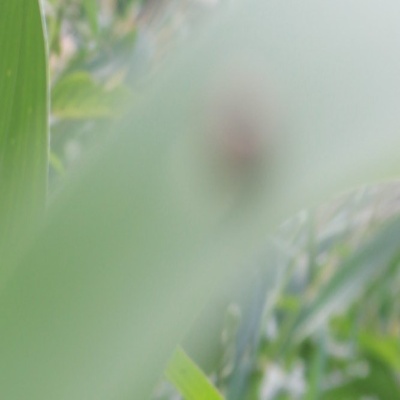
Crop: Maize
Condition: leaf beetle